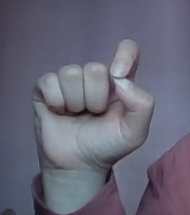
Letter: fa